Ushigome-yanagichō Station

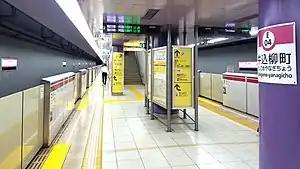
Ushigome-yanagichō Station platforms, 2019

is a subway station on the Toei Oedo Line in Shinjuku, Tokyo, Japan, operated by the Tokyo subway operator Tokyo Metropolitan Bureau of Transportation (Toei). It is numbered "E-04".